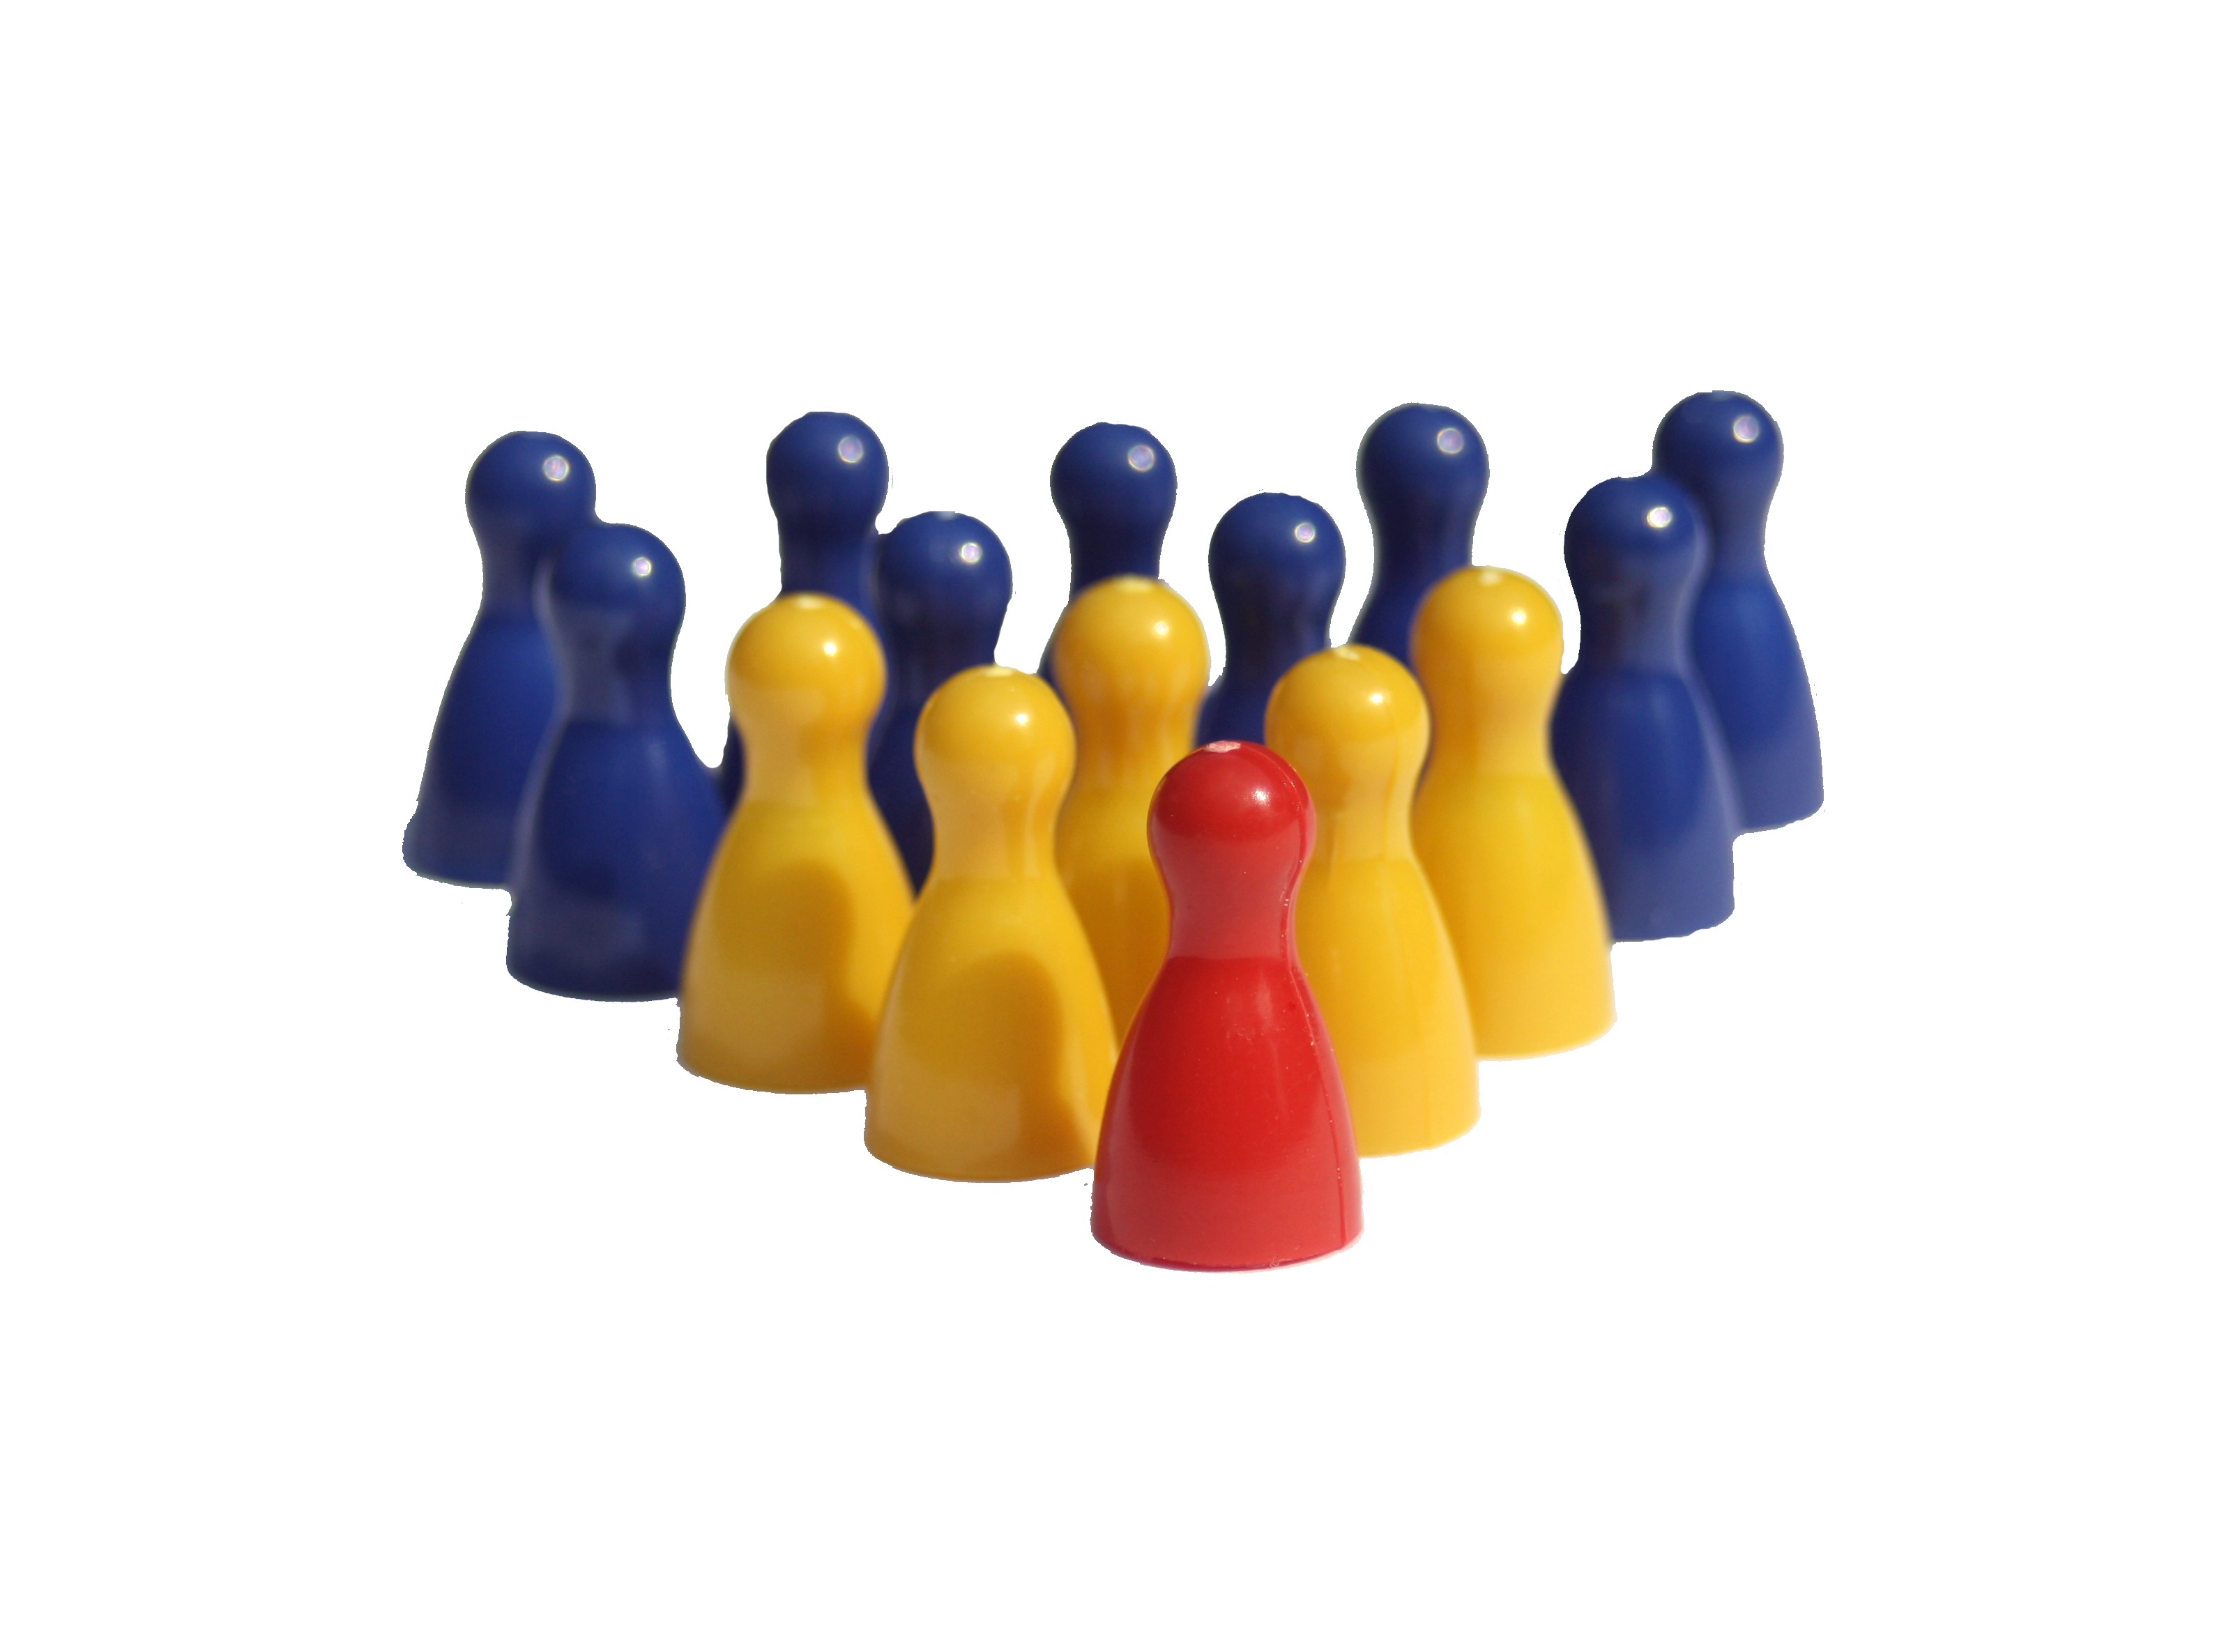
hand, group, finger, bottle, product, figures, games, play stone, placed, bowling pin, hierarchy